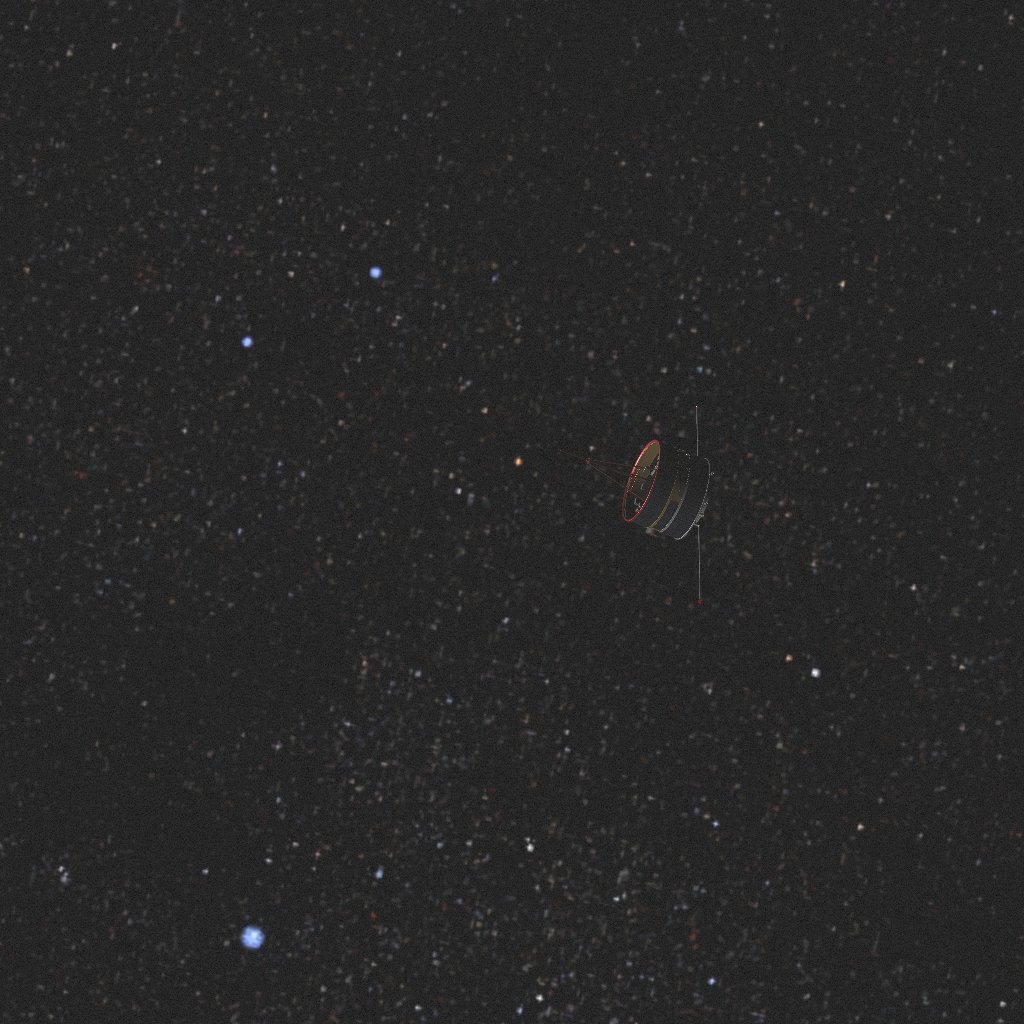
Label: double_star